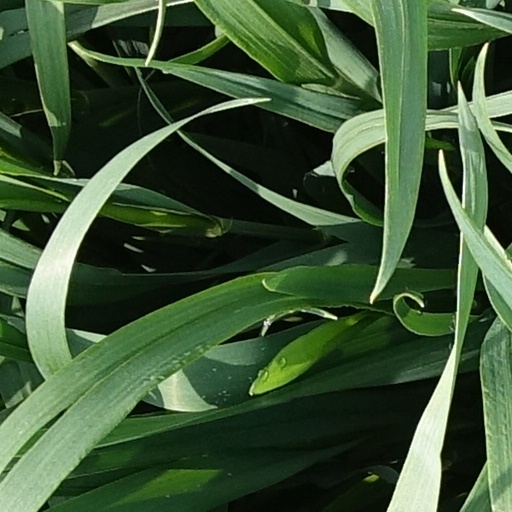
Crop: wheat